John Bitchener

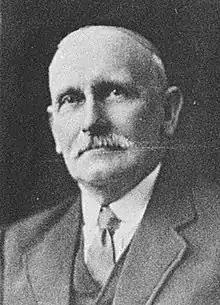

John Bitchener (1864 – 10 March 1952) was a Reform Party Member of Parliament in New Zealand. He was a cabinet minister from 1933 to 1935 in the Reform Government of New Zealand.